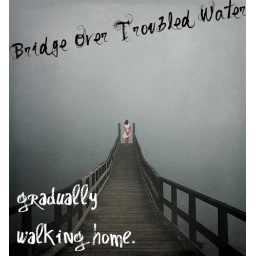
bridge over troubled water